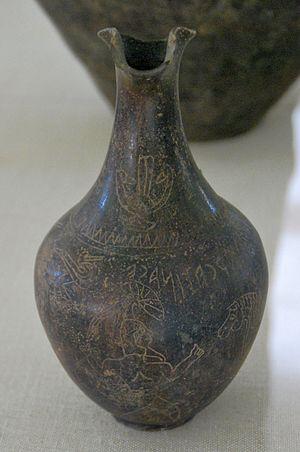
L'œnochoé de Mamarce est un impasto datant de vers 640 à 620 av. J.-C.